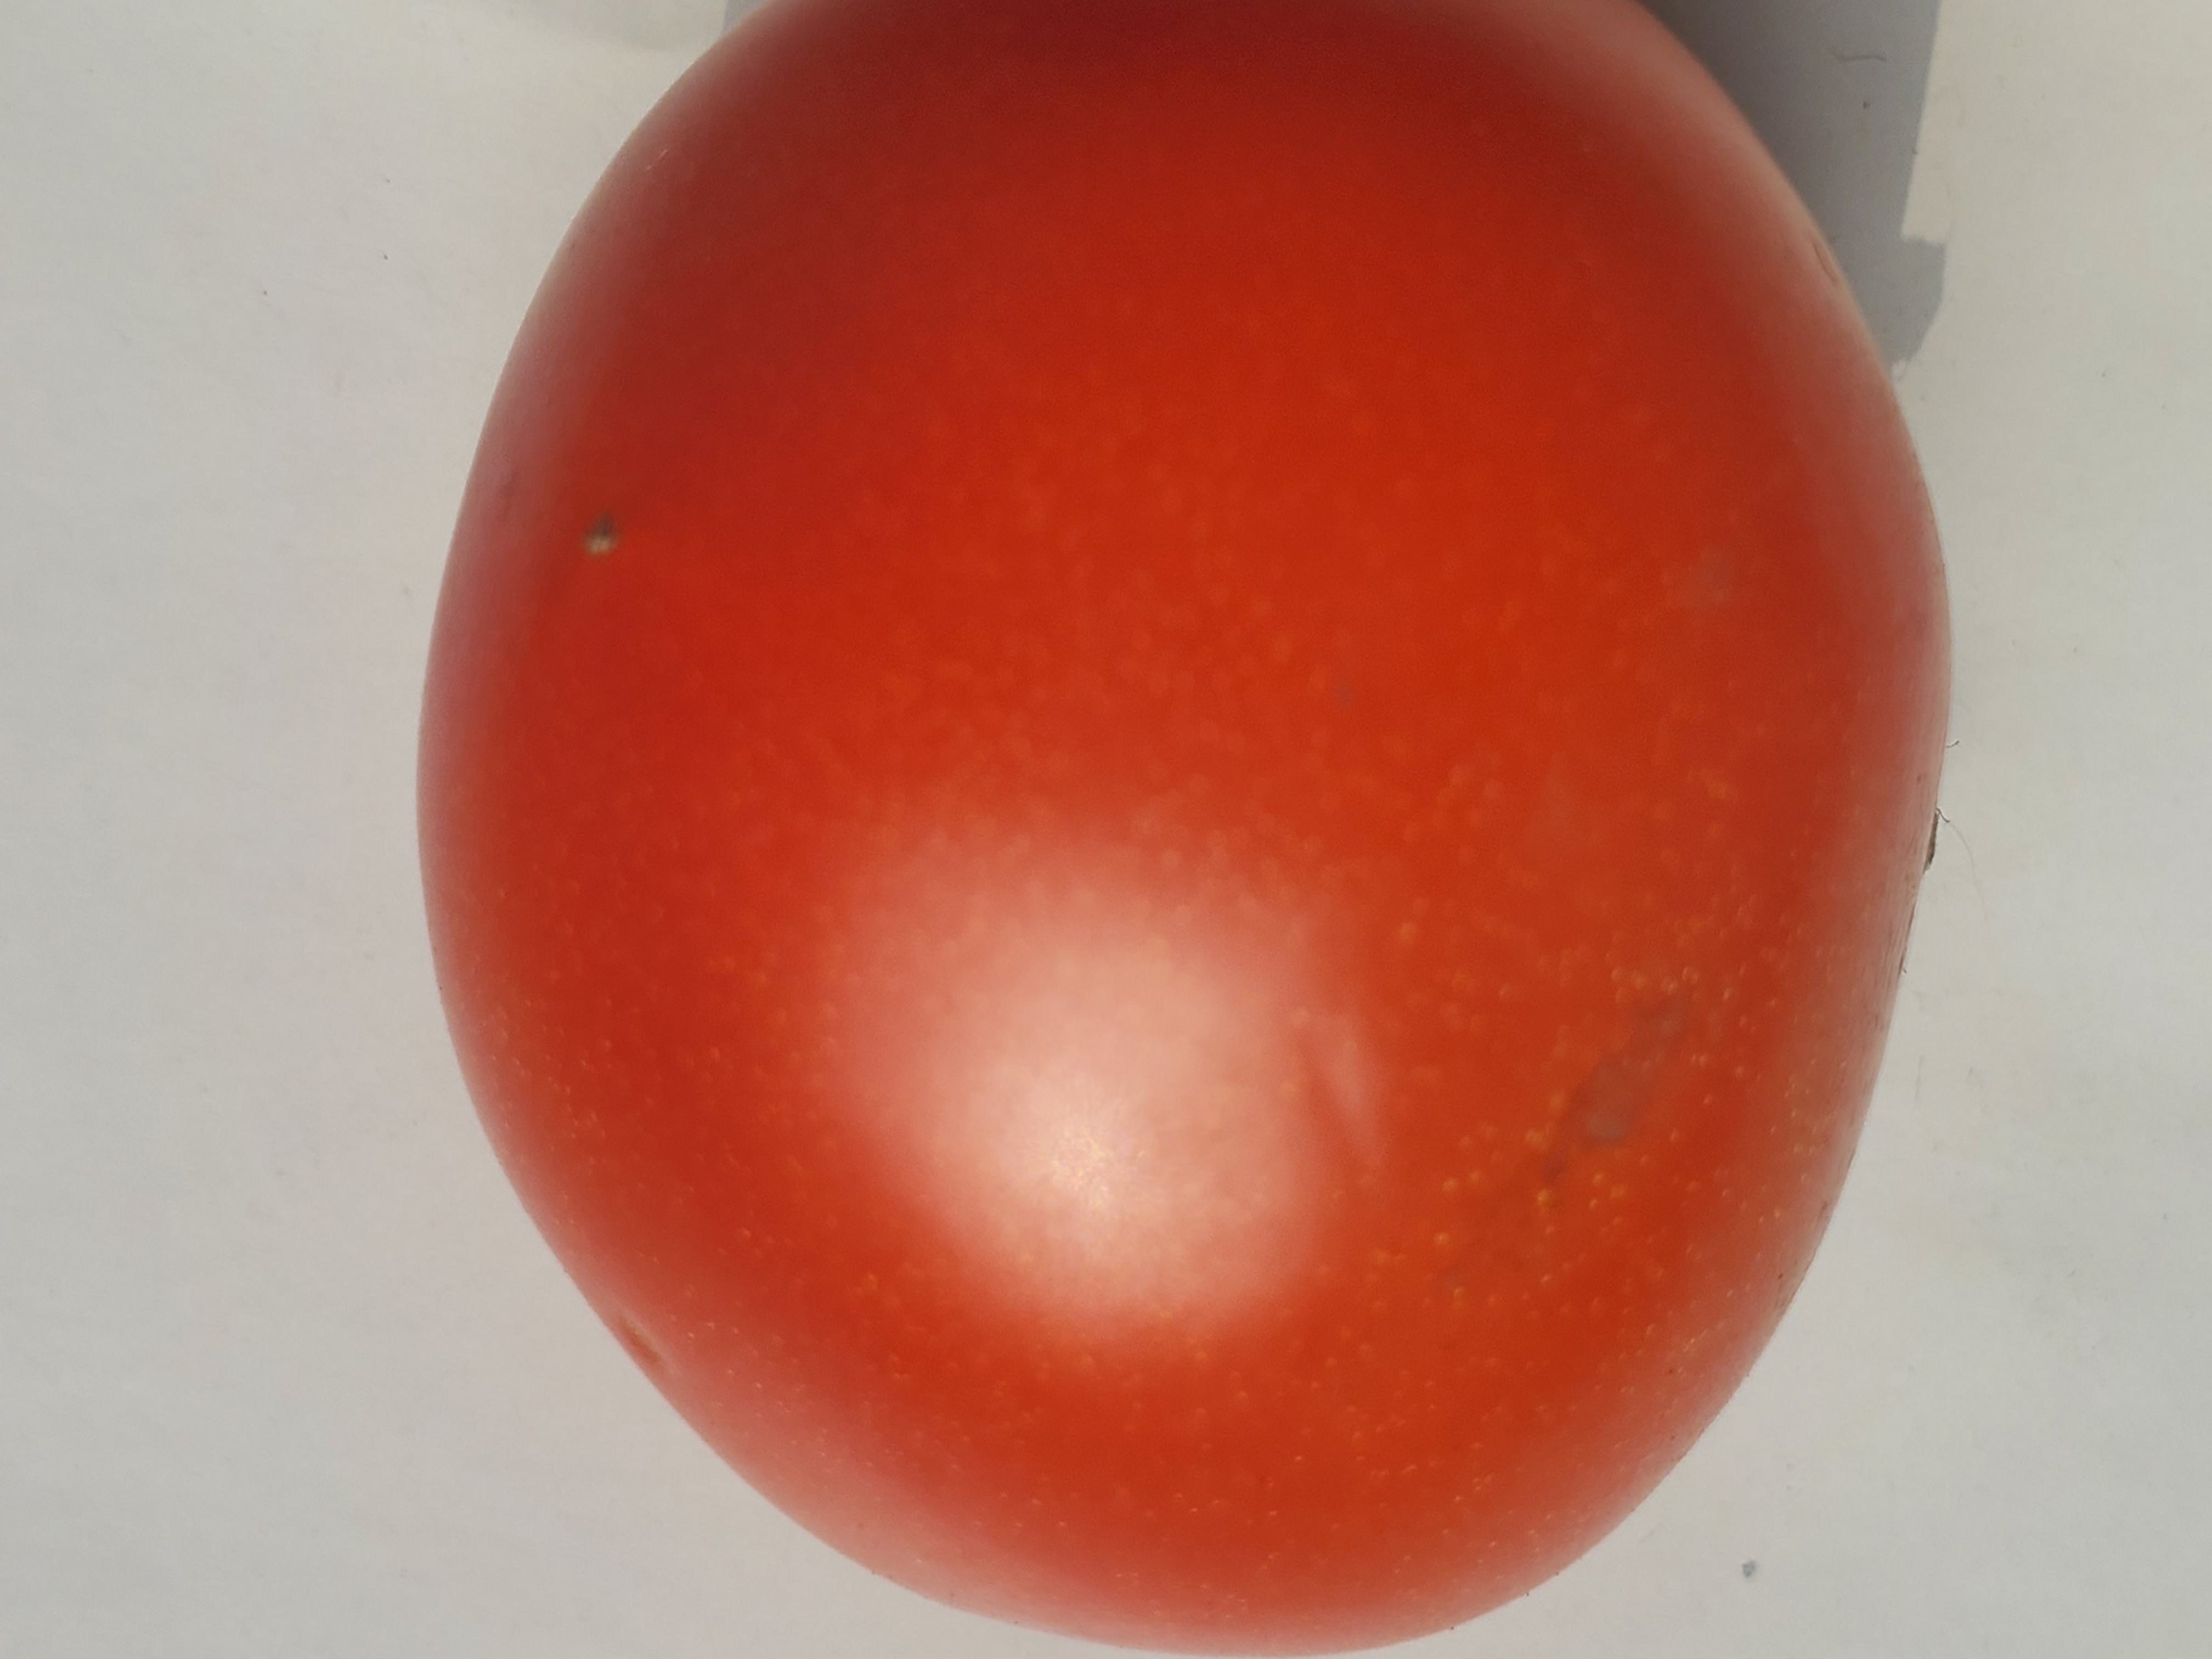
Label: Fresh